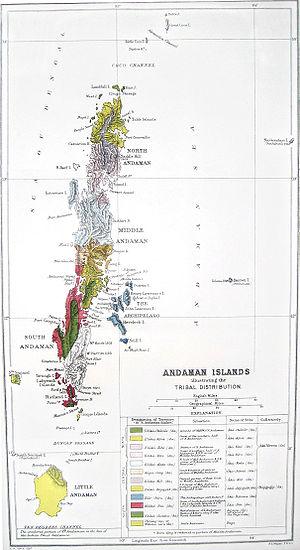
Des linguistes proposent de regrouper les différentes langues parlées par les Andamanais autochtones en une seule famille linguistique. On ne remet d'ores et déjà plus en question l'existence de 2 groupes : grand andamanais et andamanais méridional, ainsi qu'une langue encore mal connue, le sentinelle, les habitants parlant cette langue n'ayant que des contacts hostiles avec le monde extérieur.